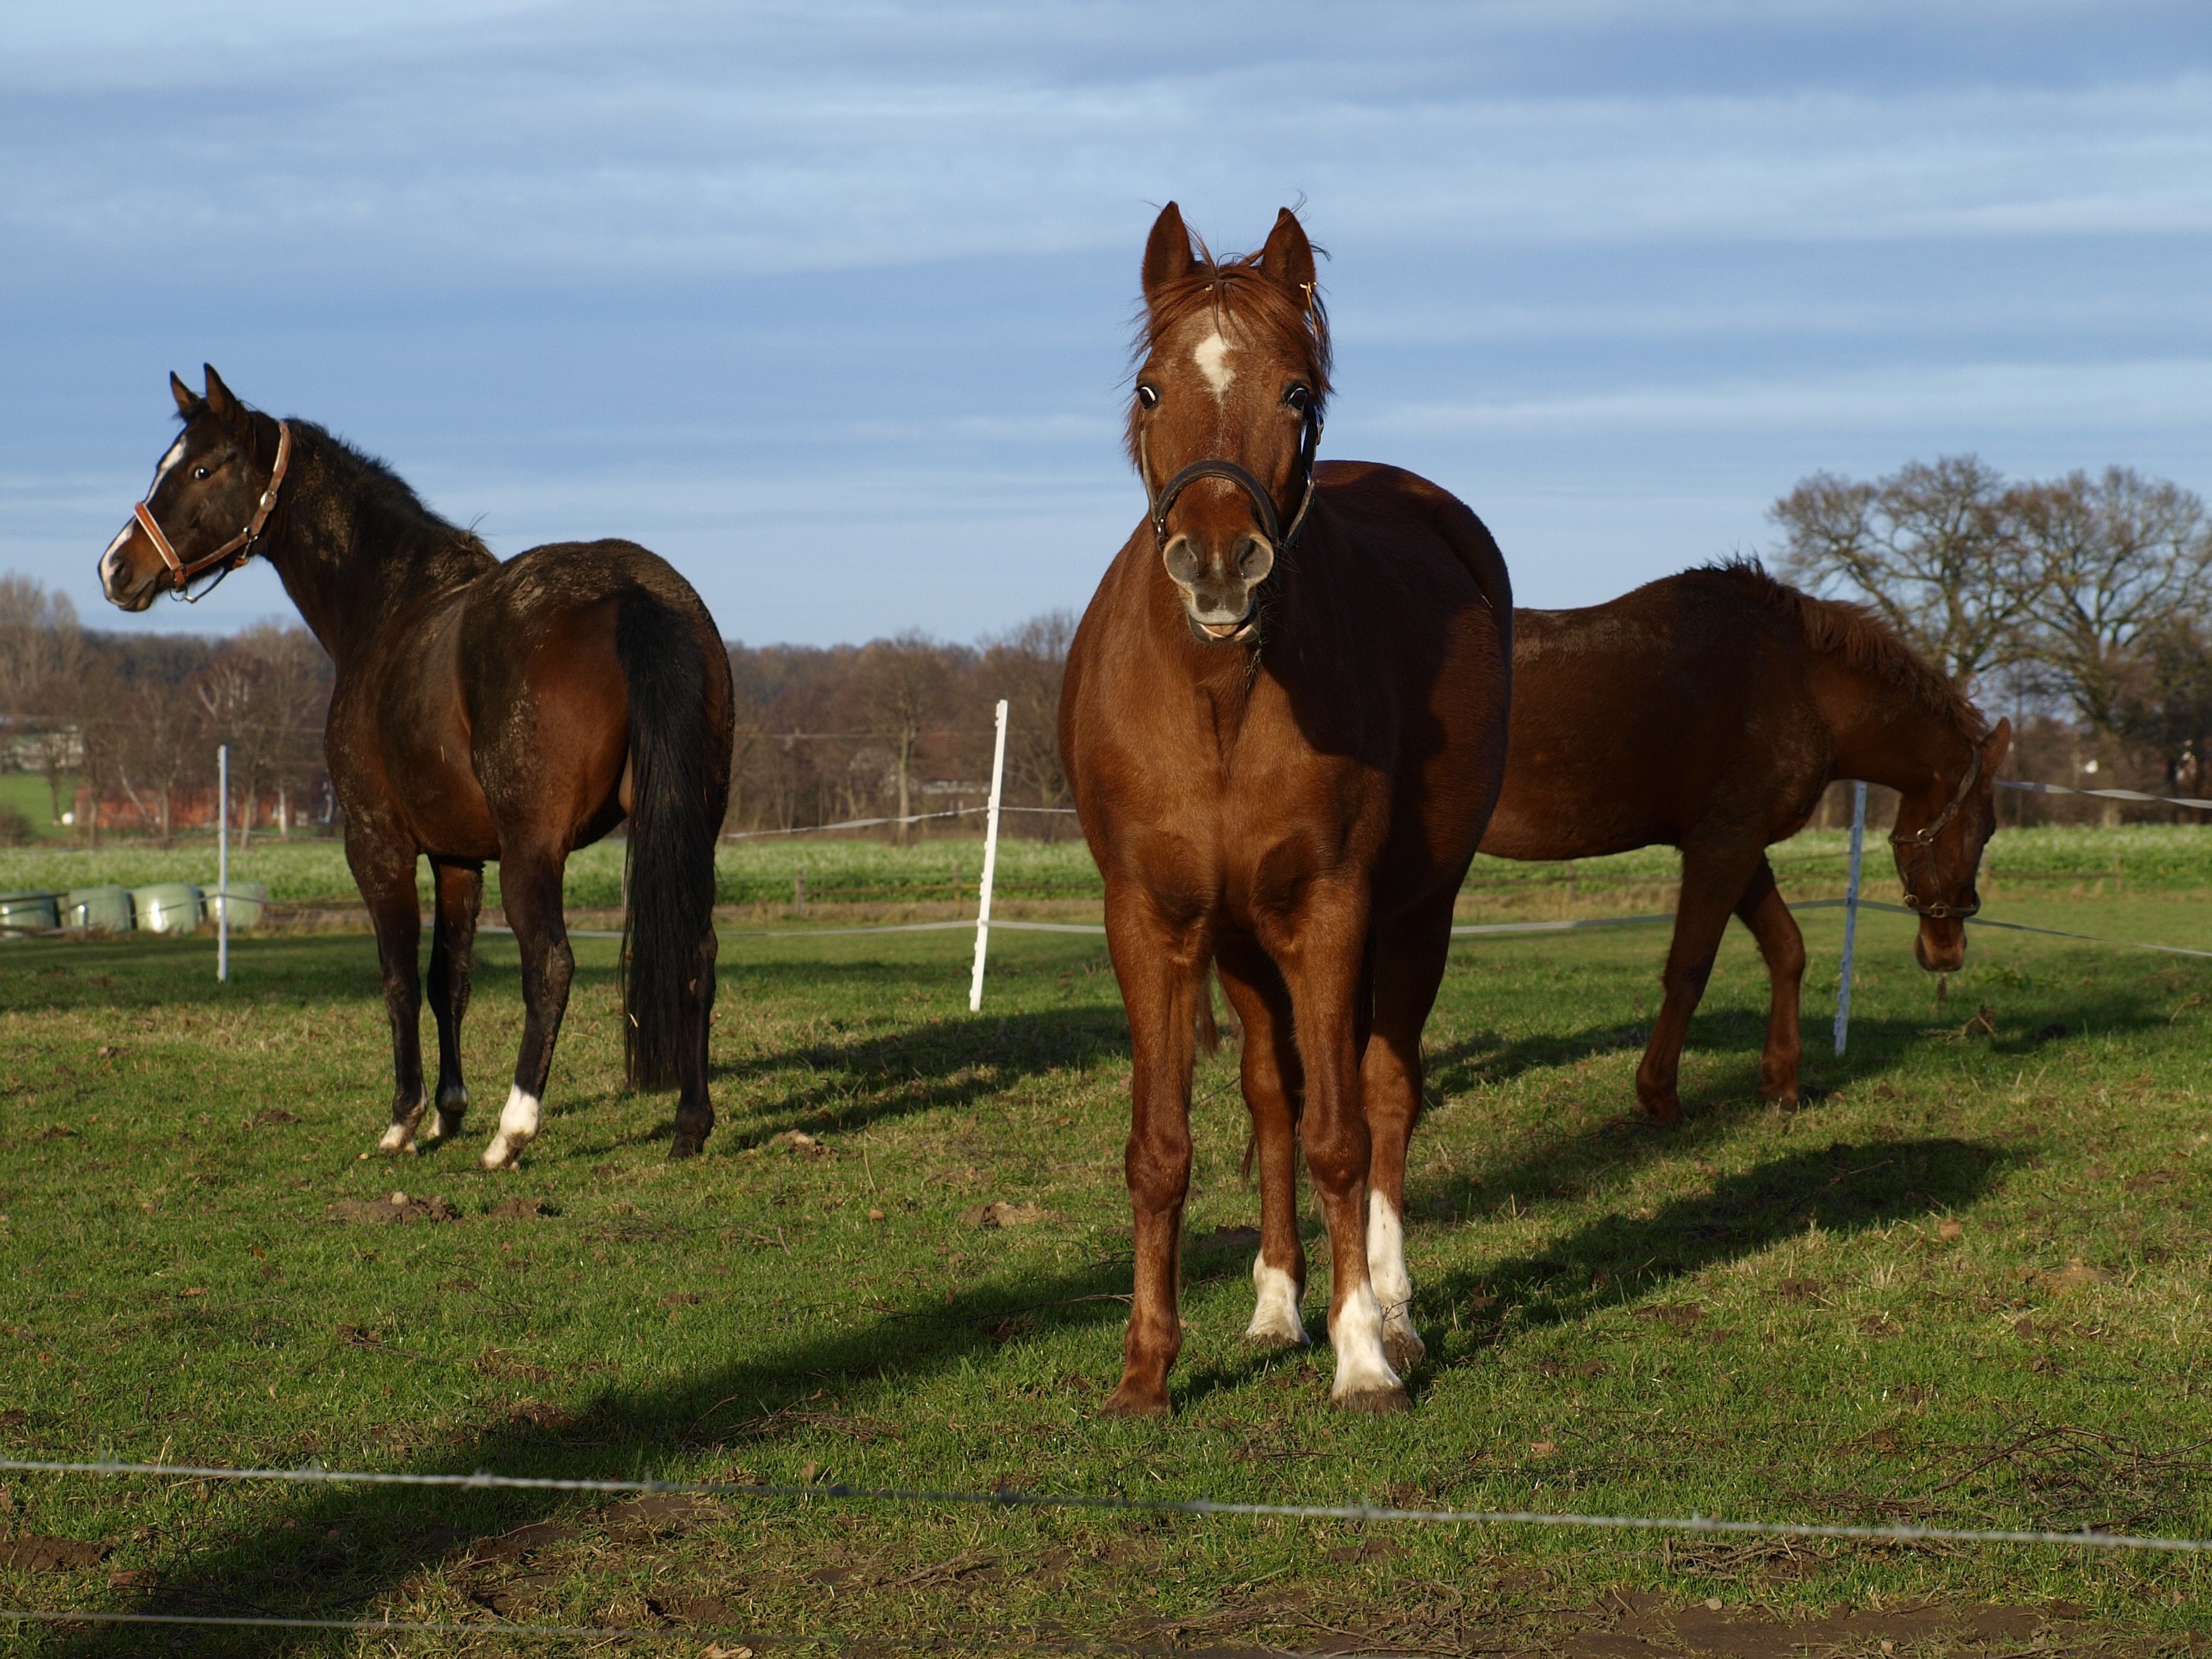
nature, pasture, horse, mammal, stallion, mane, graze, vertebrate, mare, coupling, foal, colt, light brown, equestrianism, pack animal, trail riding, horse like mammal, mustang horse, animal sports, equestrian sport, endurance riding